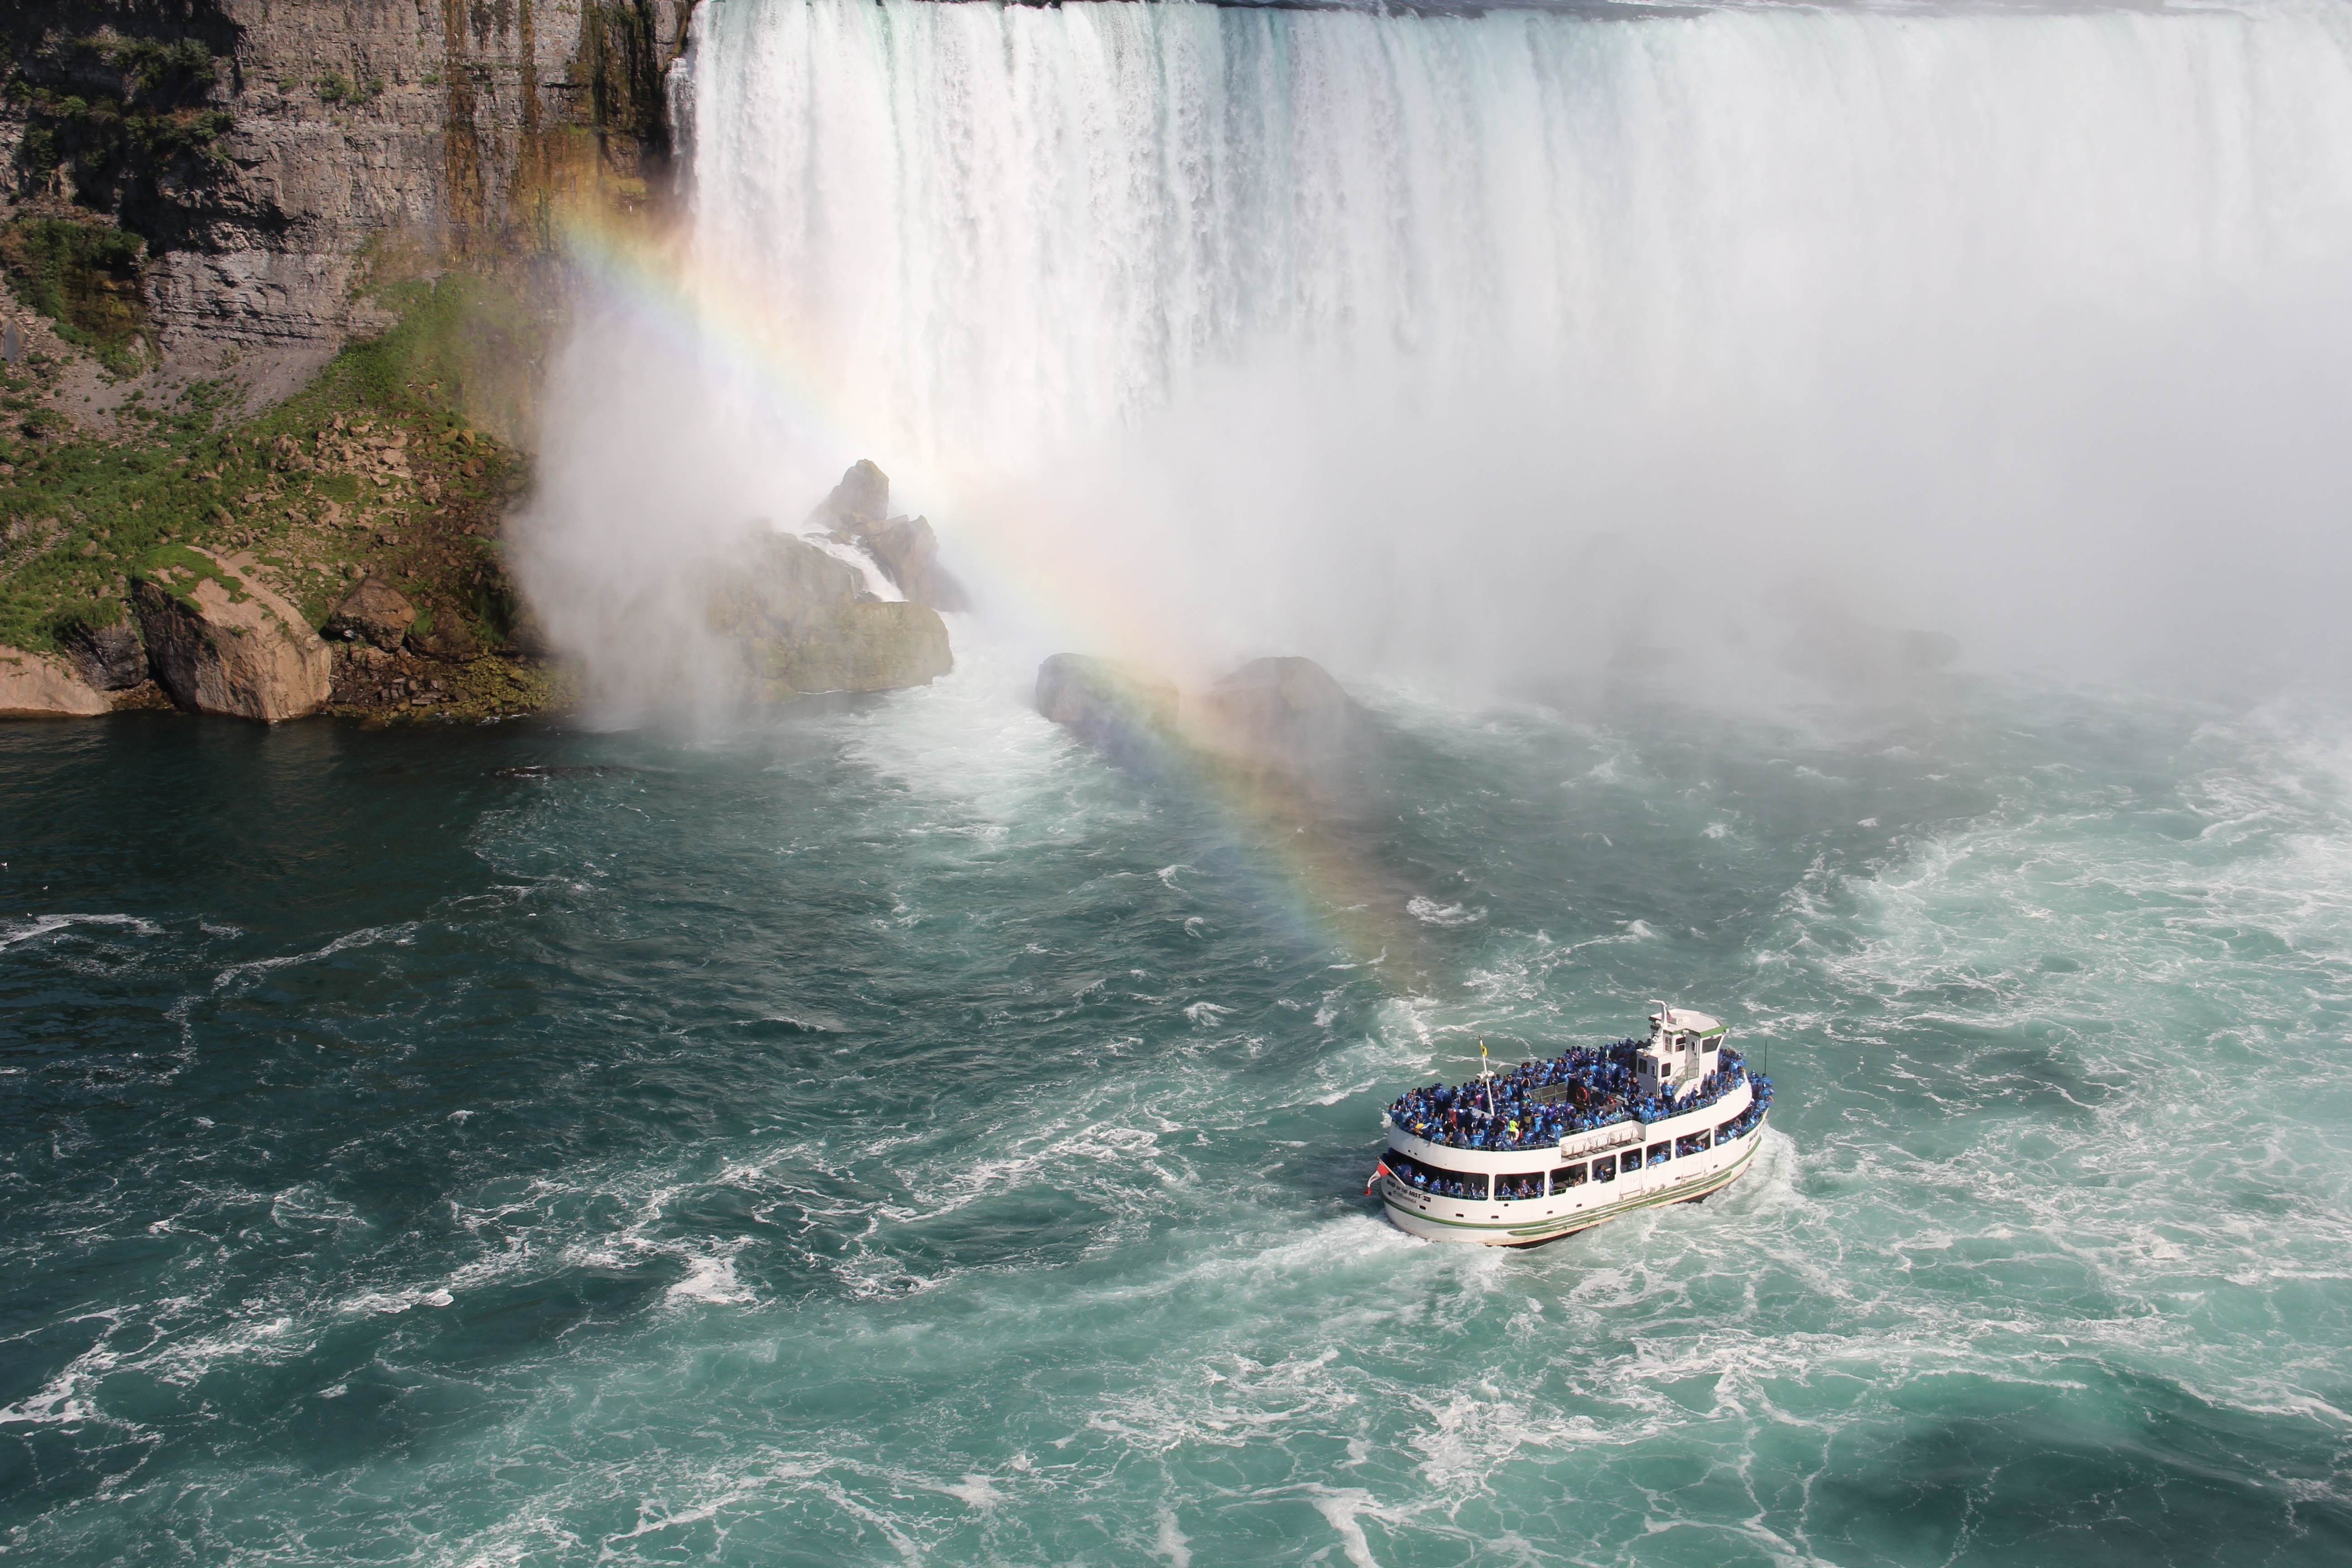
landscape, sea, water, nature, waterfall, people, mist, boat, wave, view, river, vacation, tourist, travel, flow, vehicle, scenic, rapid, landmark, blue, attraction, tourism, body of water, power, boating, canada, falls, canadian, famous, ontario, niagara, horseshoe, watching, water feature, popular, destination, niagara falls, wind wave